Leah Litman

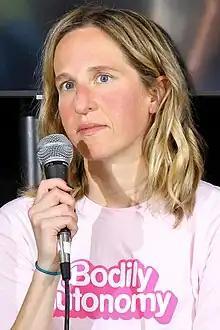
Litman in 2023

Leah Litman (born December 13, 1984) is a professor of law at the University of Michigan Law School. Litman is a co-host of "Strict Scrutiny", a podcast about the Supreme Court of the United States, alongside Melissa Murray and Kate A. Shaw.